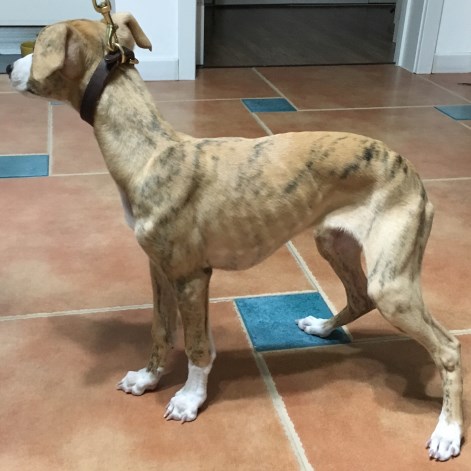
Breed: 234-n000065-whippet